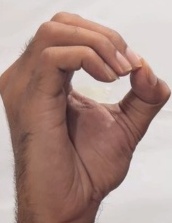
ASL sign: O